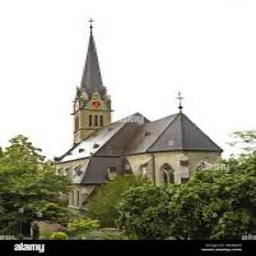
Kathedrale St. Florin